Saint Anthony Preaching to the Fish

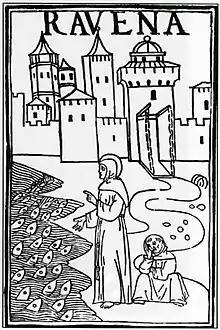
"Sant'Antonio predica ai pesci" ("Saint Anthony preaches to the fish"), c. 1480, woodcut, Museo Correr, Venice

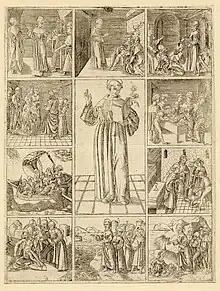
"Miracoli di sant'Antonio" ("Miracles of Saint Anthony"), Anonymous Paduan, c. 1510-1520, engraving, British Museum, London

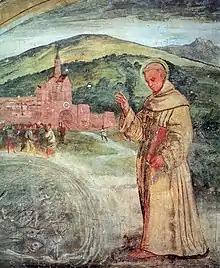
"Predica ai pesci" ("Preaching to the fish"), Girolamo Tesssari, c. 1535–1537, fresco (detail), Santuario del Noce, Camposampiero

Veronese completed this painting not long after he was interrogated by the Inquisition in Venice on suspicion of heresy. The inquisitors considered Veronese's depiction of the Last Supper inappropriately sumptuous and festive, and they forced him to alter his painting into one of "The Feast in the House of Levi". This may help explain Veronese's choice of subject matter in "Saint Anthony Preaching to the Fish", including his humbling self-portrait, the sympathetic portrait of Tintoretto, and the sumptuous treatment of the bystanders.